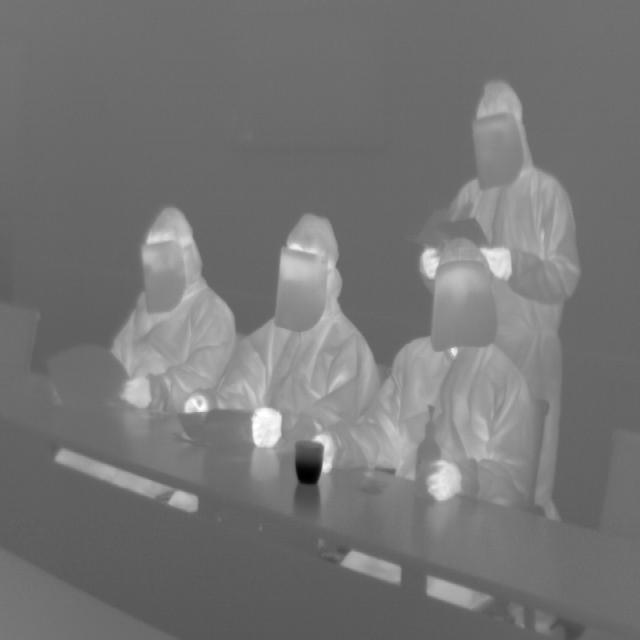
Detected objects:
label: person
label: person
label: person
label: person